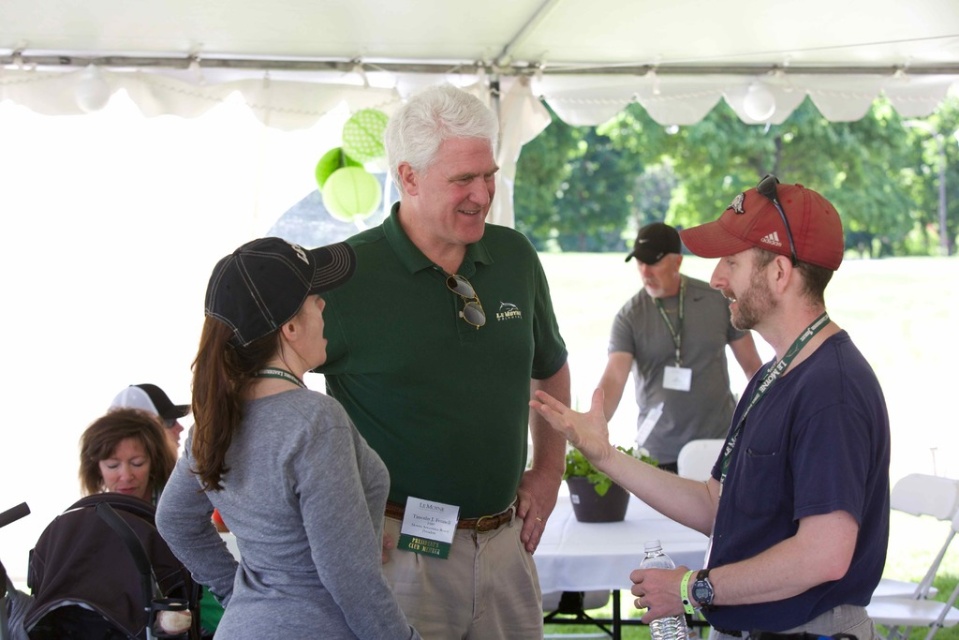
Question: Is black fabric baseball cap at left positioned in front of matte red baseball cap at right? (A) no (B) yes
Answer: B